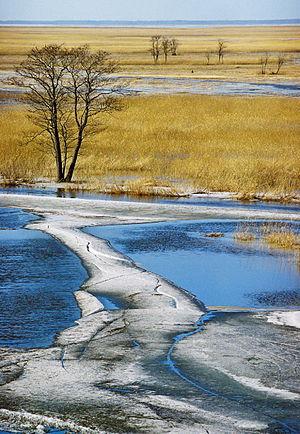
Le Kasari est un fleuve situé en Estonie, d'une longueur de 112 km, pour un bassin versant de 3 210 km². Le Kasari se jette dans la baie de Matsalu.